Operations against the Marri and Khetran tribes

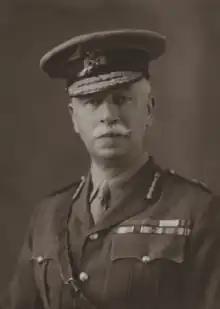
Major-General Richard Wapshare

The rising against British rule began around 18 February 1918. On 19 February McConaghey, with fifty sowars of the 3rd Skinner's Horse, arrived at Gumbaz, a pass in Marri country, where a British post and garrison was maintained. He found that the Marri tribal levies had deserted and the pass had been blocked by a force of tribesmen who had cut the telegraph line to Kohlu. McConaghey sent the sardar of the Loni tribe to the Marri force to invite their sardar to a conference but he was fired upon and wounded, after which McConaghey withdrew.